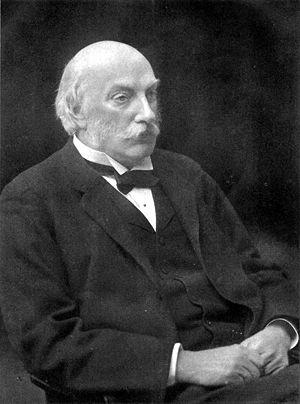
6 mars : dépôt du brevet de l'aspirine par le laboratoire allemand Bayer.
Mars
John William Strutt, troisième baron Rayleigh, plus connu sous son titre lord Rayleigh était un physicien anglais. Il est lauréat du prix Nobel de physique de 1904.